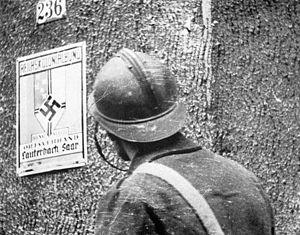
La 42ᵉ division d'infanterie est une division d'infanterie de l'armée de terre française qui a participé à la Première Guerre mondiale.
Le 151ᵉ régiment d'infanterie est un régiment d'infanterie de l'Armée de terre française créé sous le Premier Empire à partir de quatre cohortes du premier ban de la garde nationale.
L'offensive de la Sarre est une opération limitée de l'armée française sur le territoire du Troisième Reich, en septembre 1939, alors que les Allemands sont concentrés sur la campagne de Pologne. C'est la première opération militaire française de la Seconde Guerre mondiale.